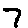
Label: 7